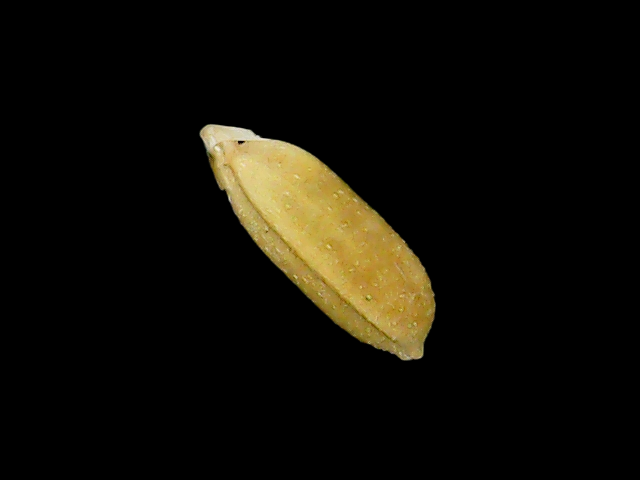
Rice variety: Bd95